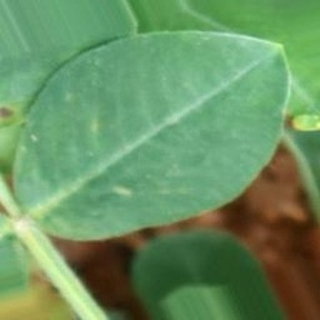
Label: healthy_groundnut